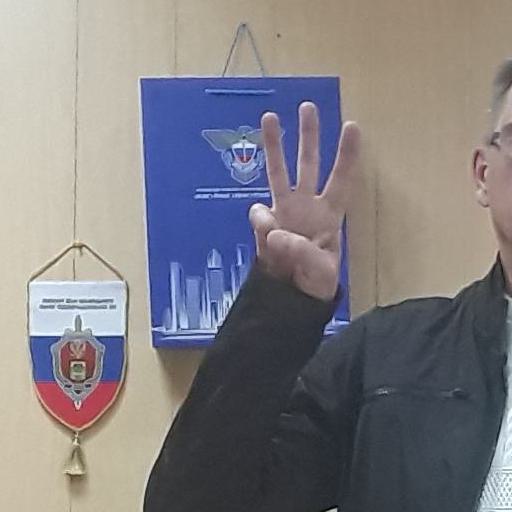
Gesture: three